Pennsylvania Route 61

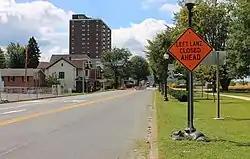
PA 61 northbound in Sunbury

PA 61 leaves Shamokin for Coal Township again, becoming an unnamed road and passing over the Shamokin Valley Railroad and the Shamokin Creek before coming to an intersection with the northern terminus of PA 225. The road curves north and runs through forested areas, with PA 225 parallel to the west and the creek and railroad line parallel to the east as it traverses a gap in Big Mountain. PA 225 curves away to the west and the route bends northwest and widens to a four-lane divided highway, passing southwest of Uniontown and curving to the west. PA 61 crosses the Shamokin Creek and turns to the north, heading through a gap in forested Little Mountain with the creek to the west and the Shamokin Valley Railroad to the east and entering Ralpho Township. The road passes commercial development and a coal mine in Weigh Scales before it crosses to the west side of the Shamokin Creek, at which point it enters Shamokin Township. The route winds north through more woodland with some commercial areas, with the Shamokin Valley Railroad and the Shamokin Creek to the east. PA 61 curves northwest and intersects the southern terminus of PA 487 in Paxinos. From here, the road curves west runs to the north of Snufftown before narrowing to a two-lane undivided road and heading through woodland. The route continues west through woodland with some farm fields and homes, running through Stonington and bending to the northwest.